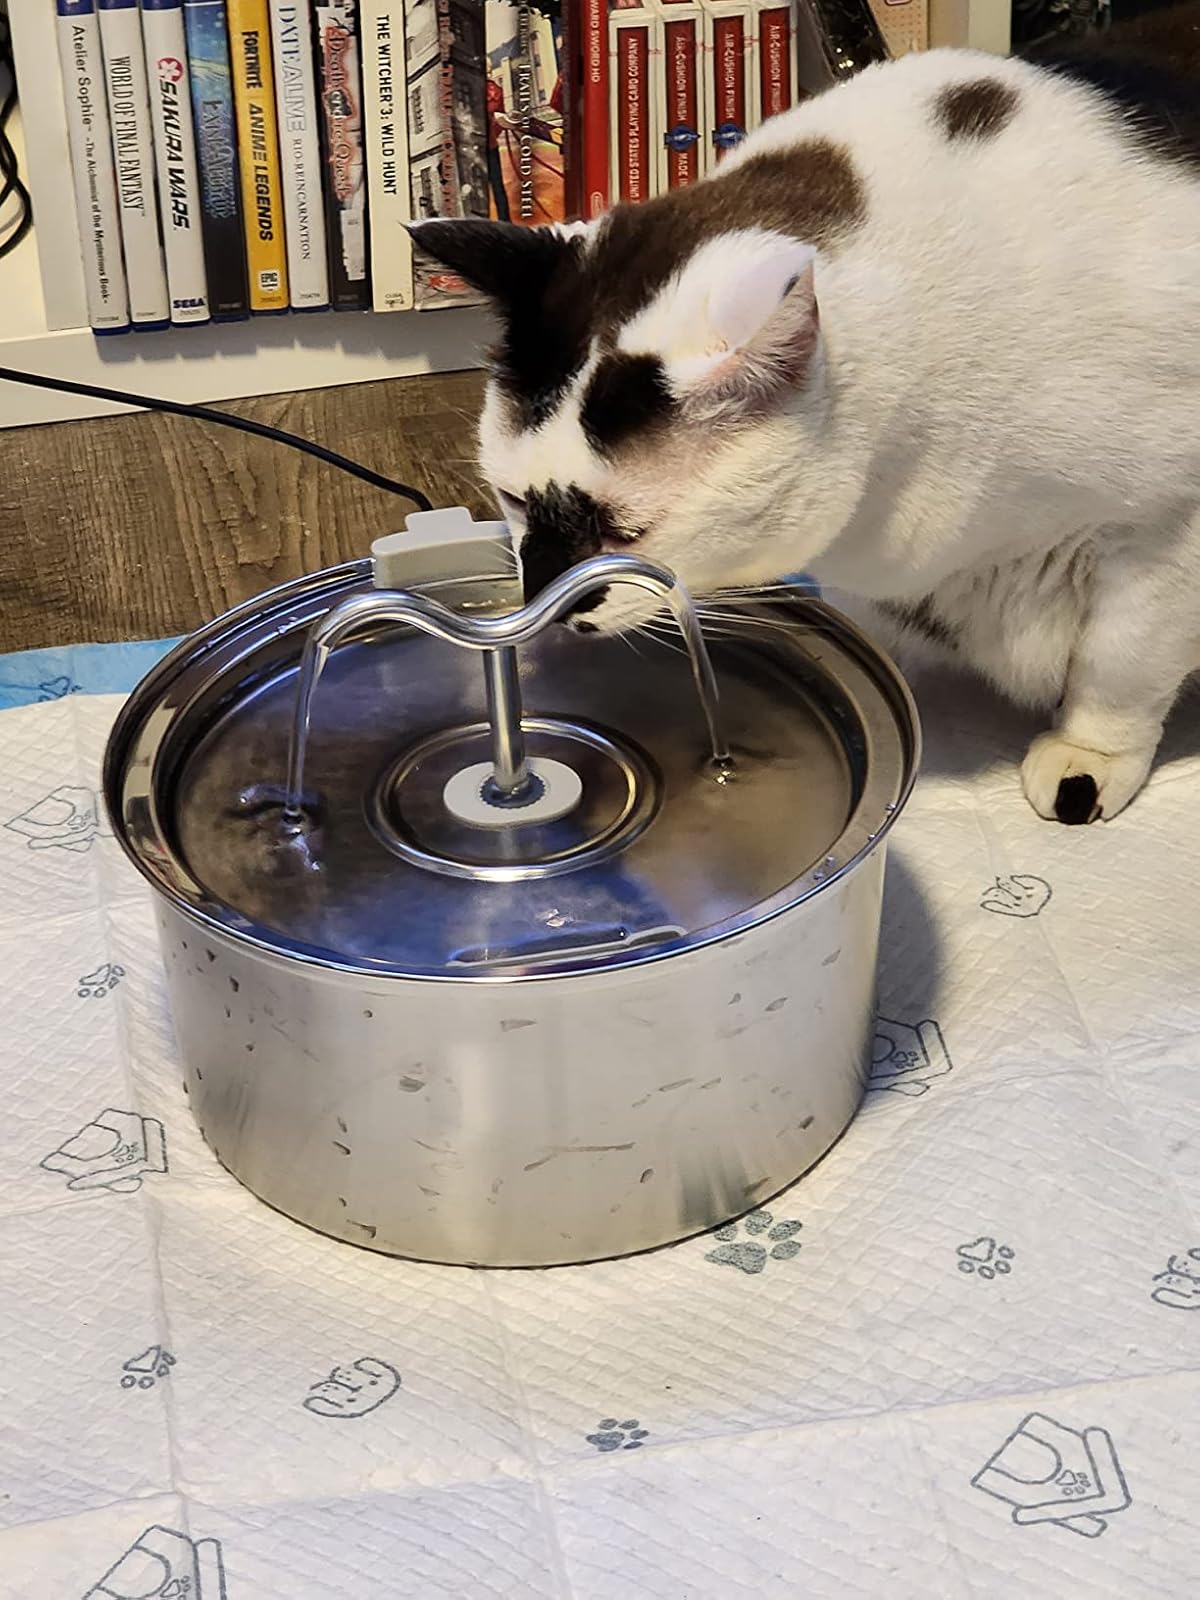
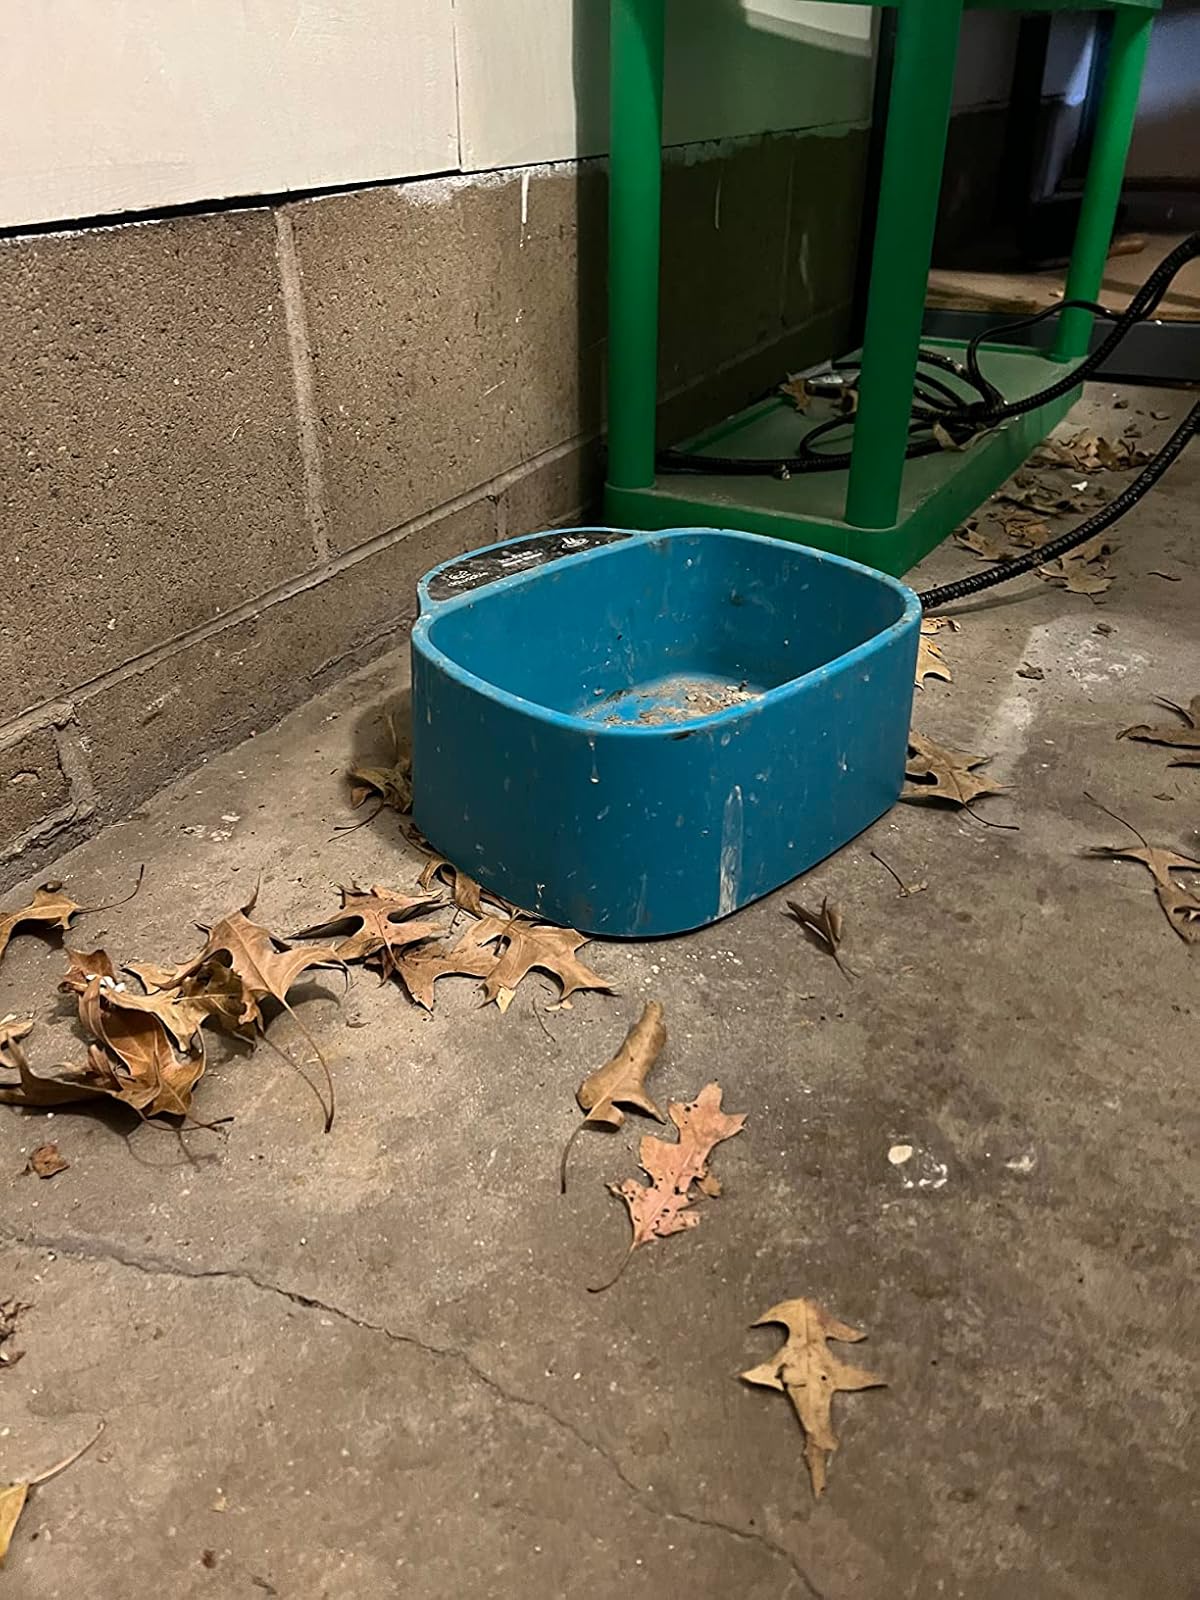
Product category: items_bowl
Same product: no